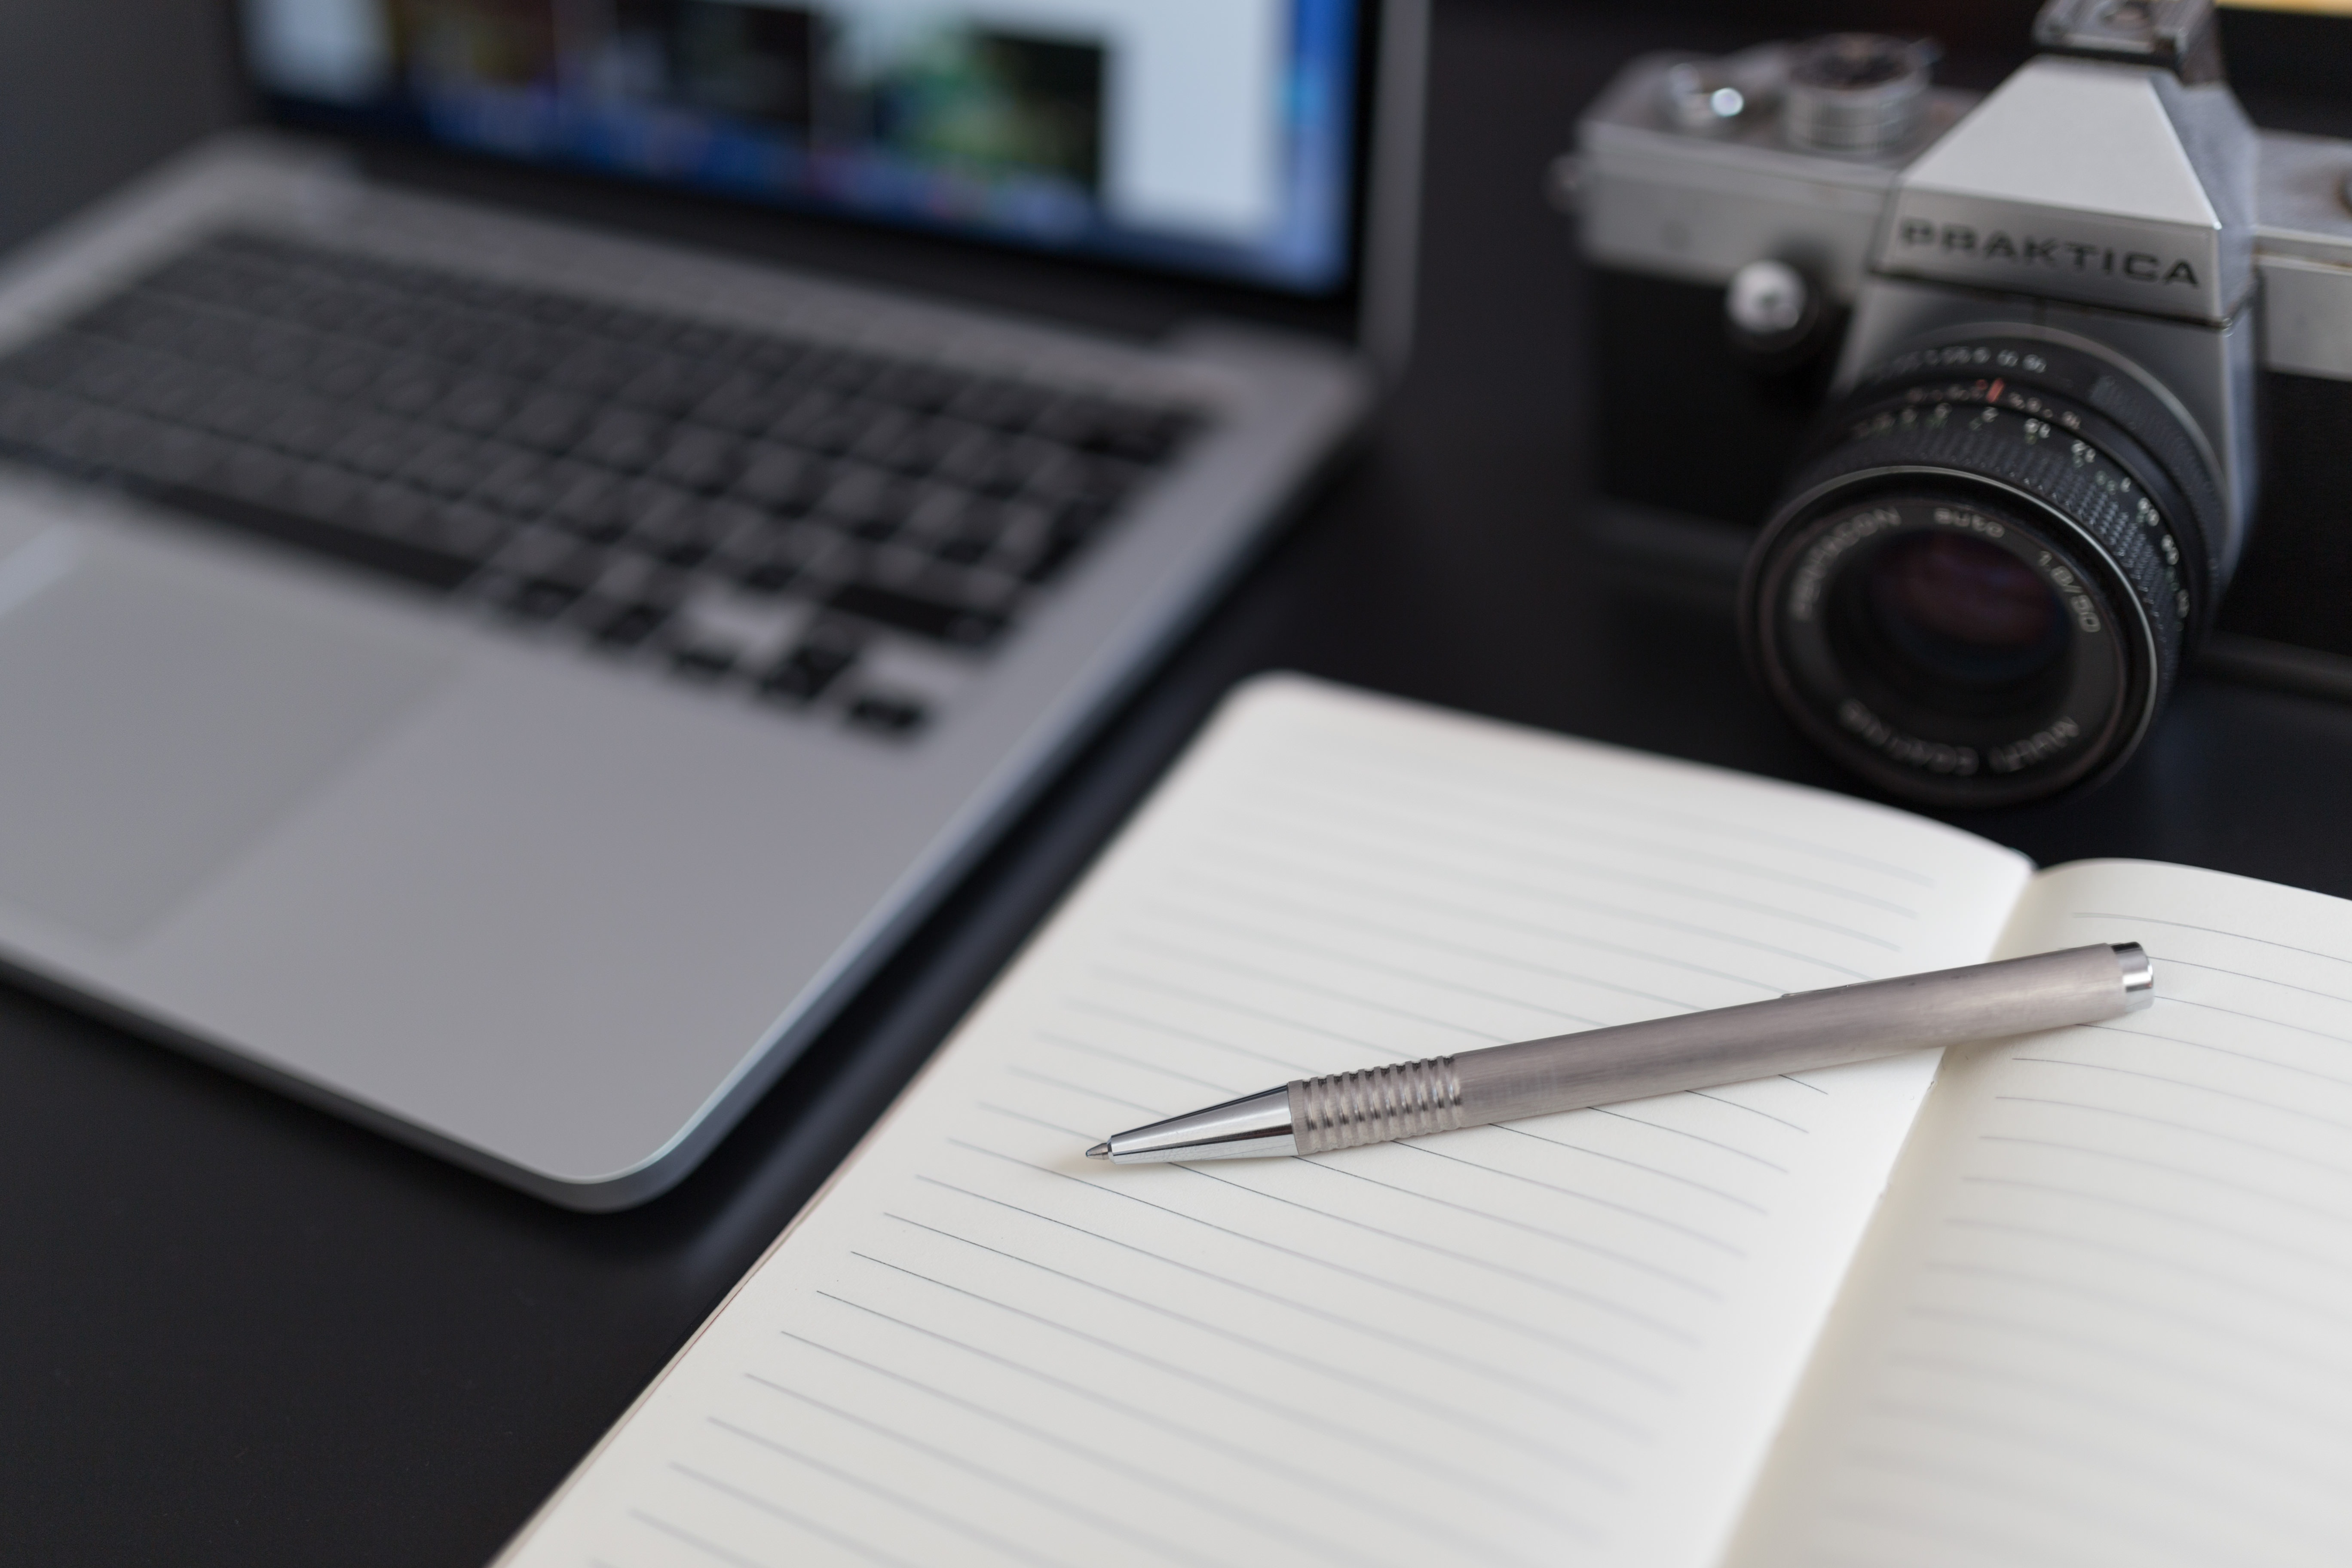
pen, technology, Material property, electronic device, gadget, office equipment, photography, office supplies, laptop